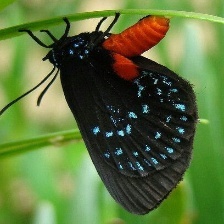
Species: ATALA
Butterfly family (ImageNet category): lycaenid_butterfly